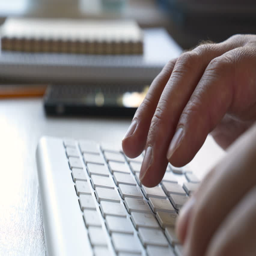
male hands typing on the wireless keyboard .